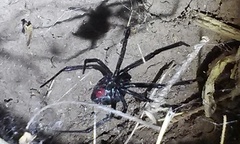
Species: Lactrodectus_hesperus